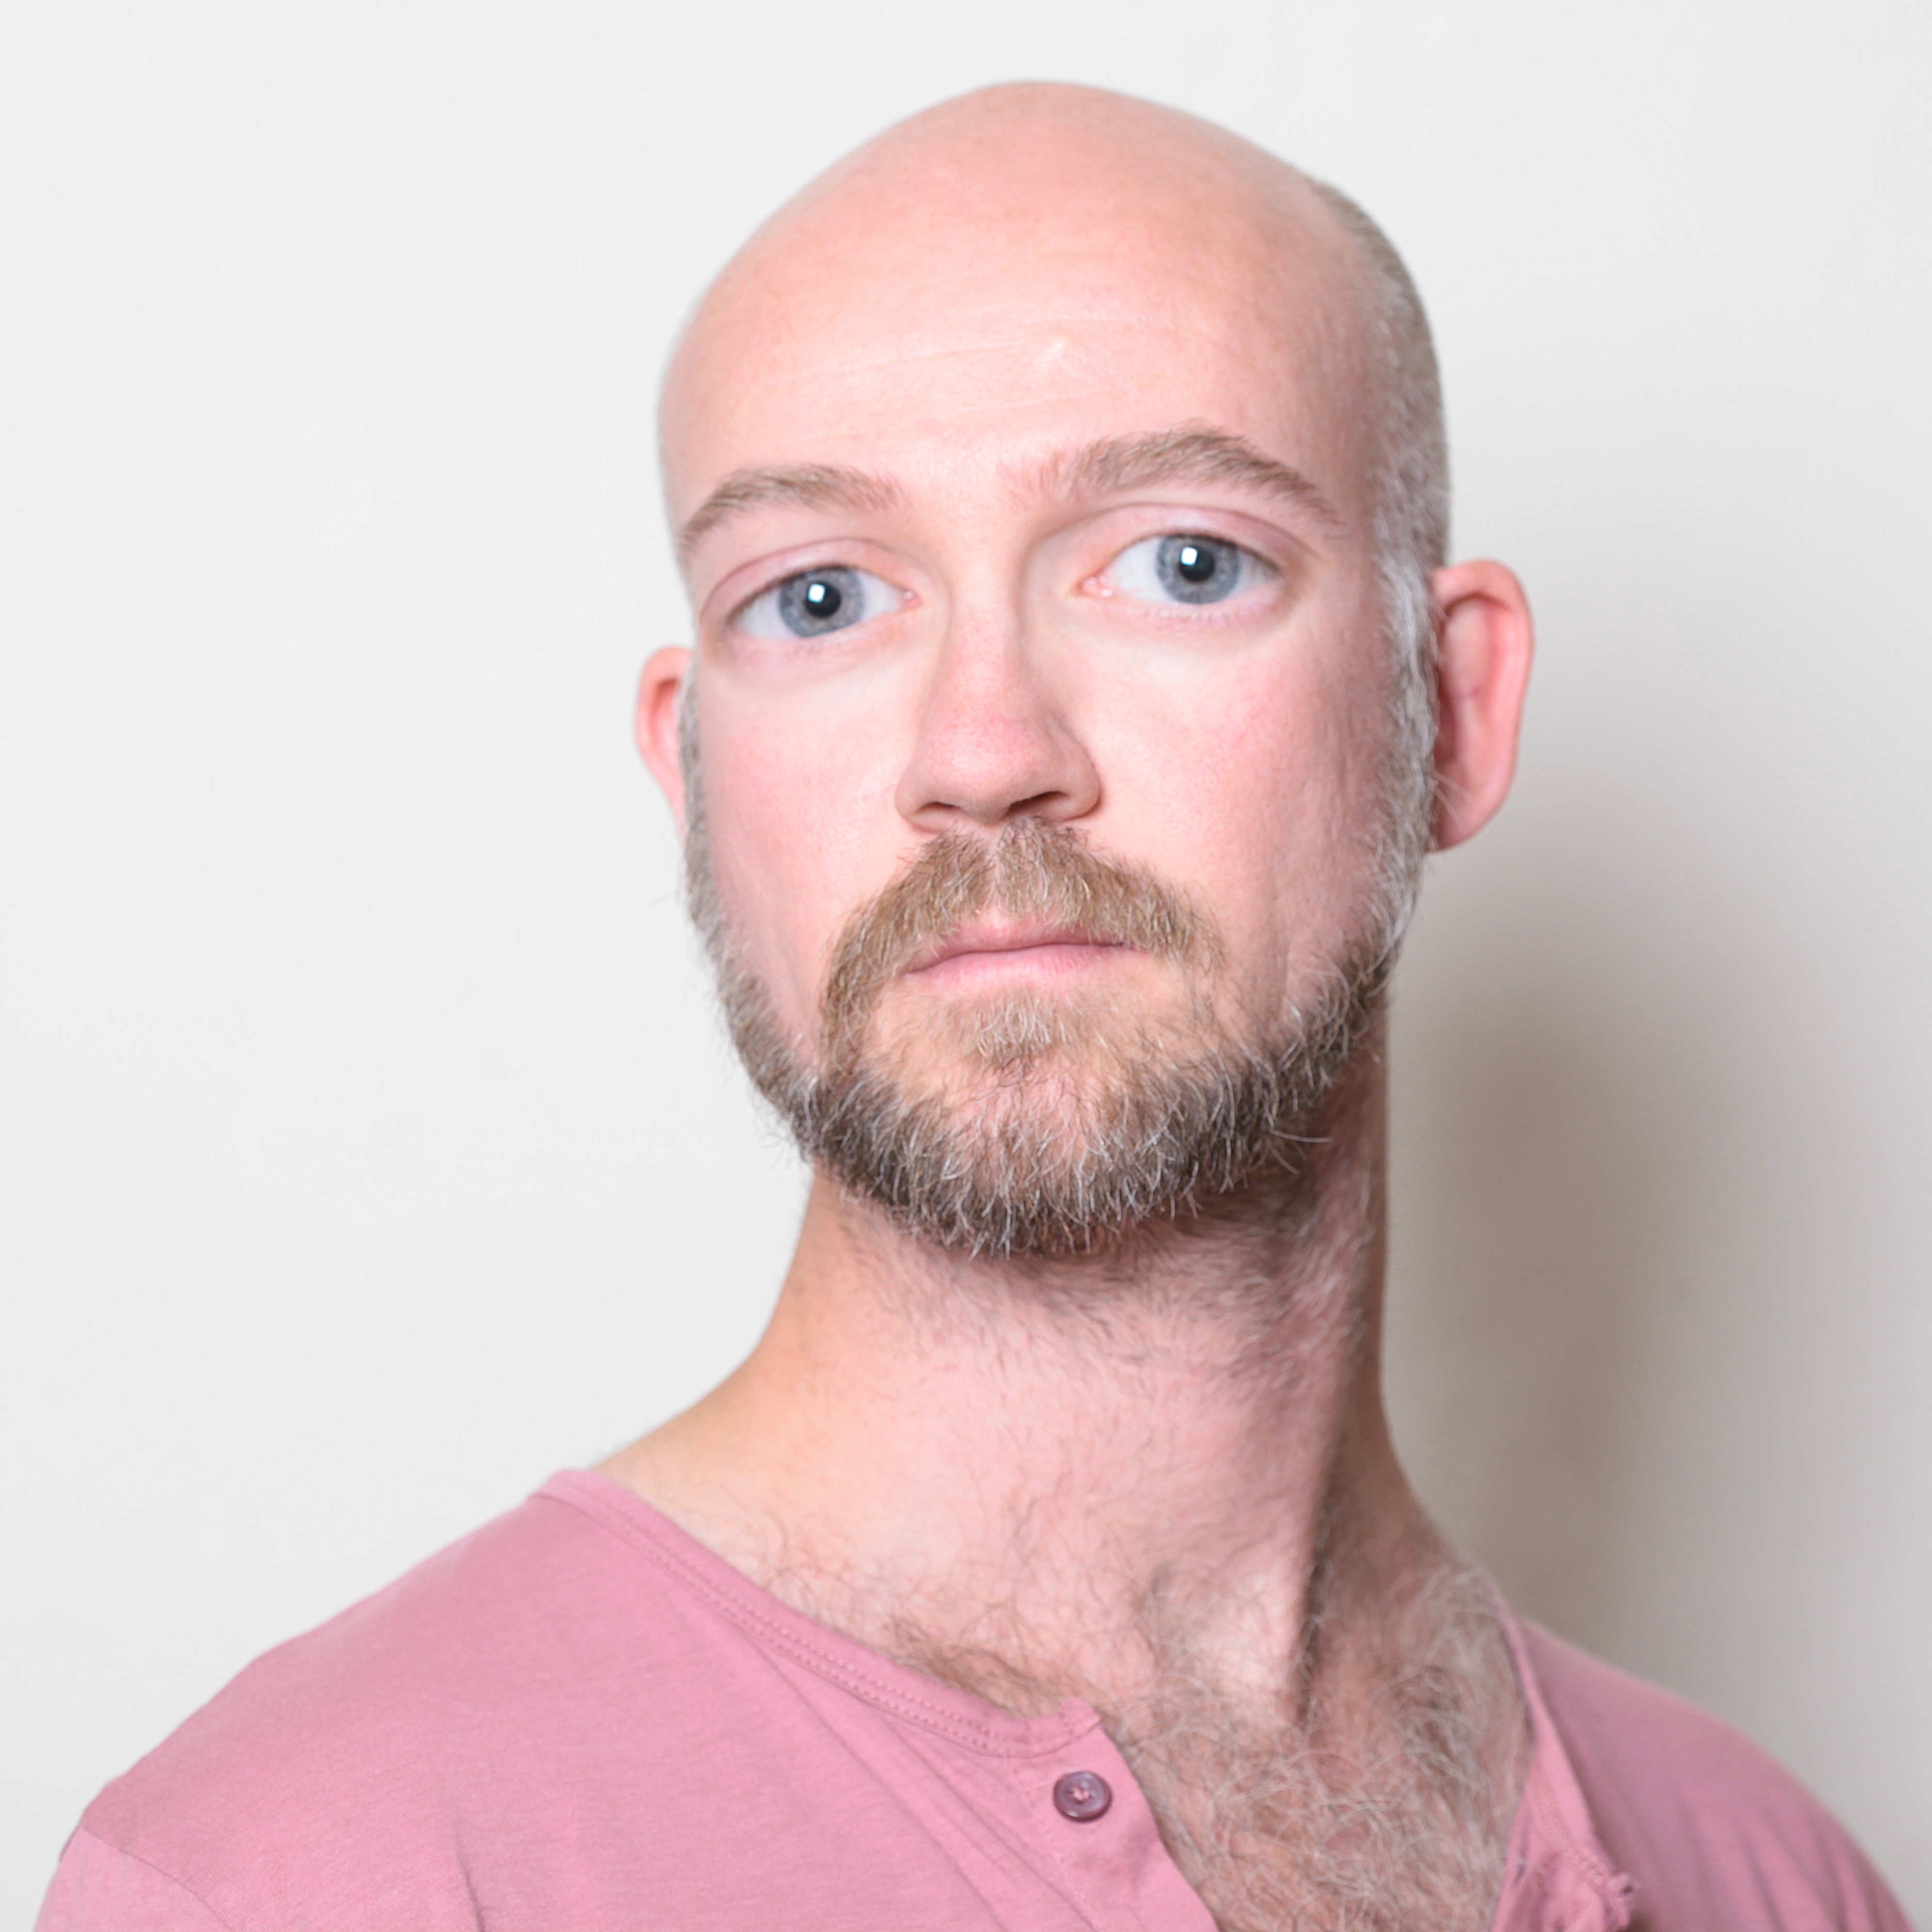
hair, hairstyle, beard, muscle, mouth, face, nose, cheek, head, moustache, forehead, chin, facial hair